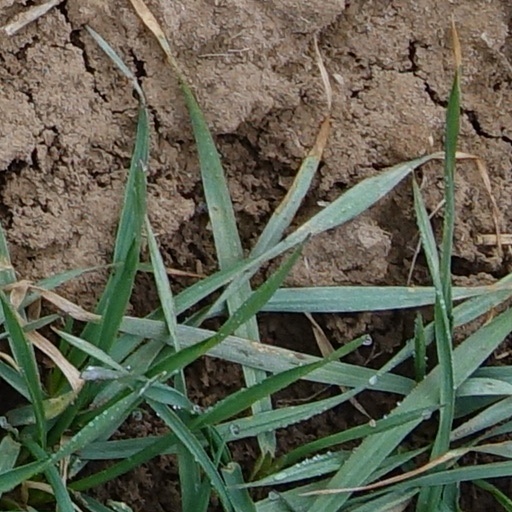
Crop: wheat